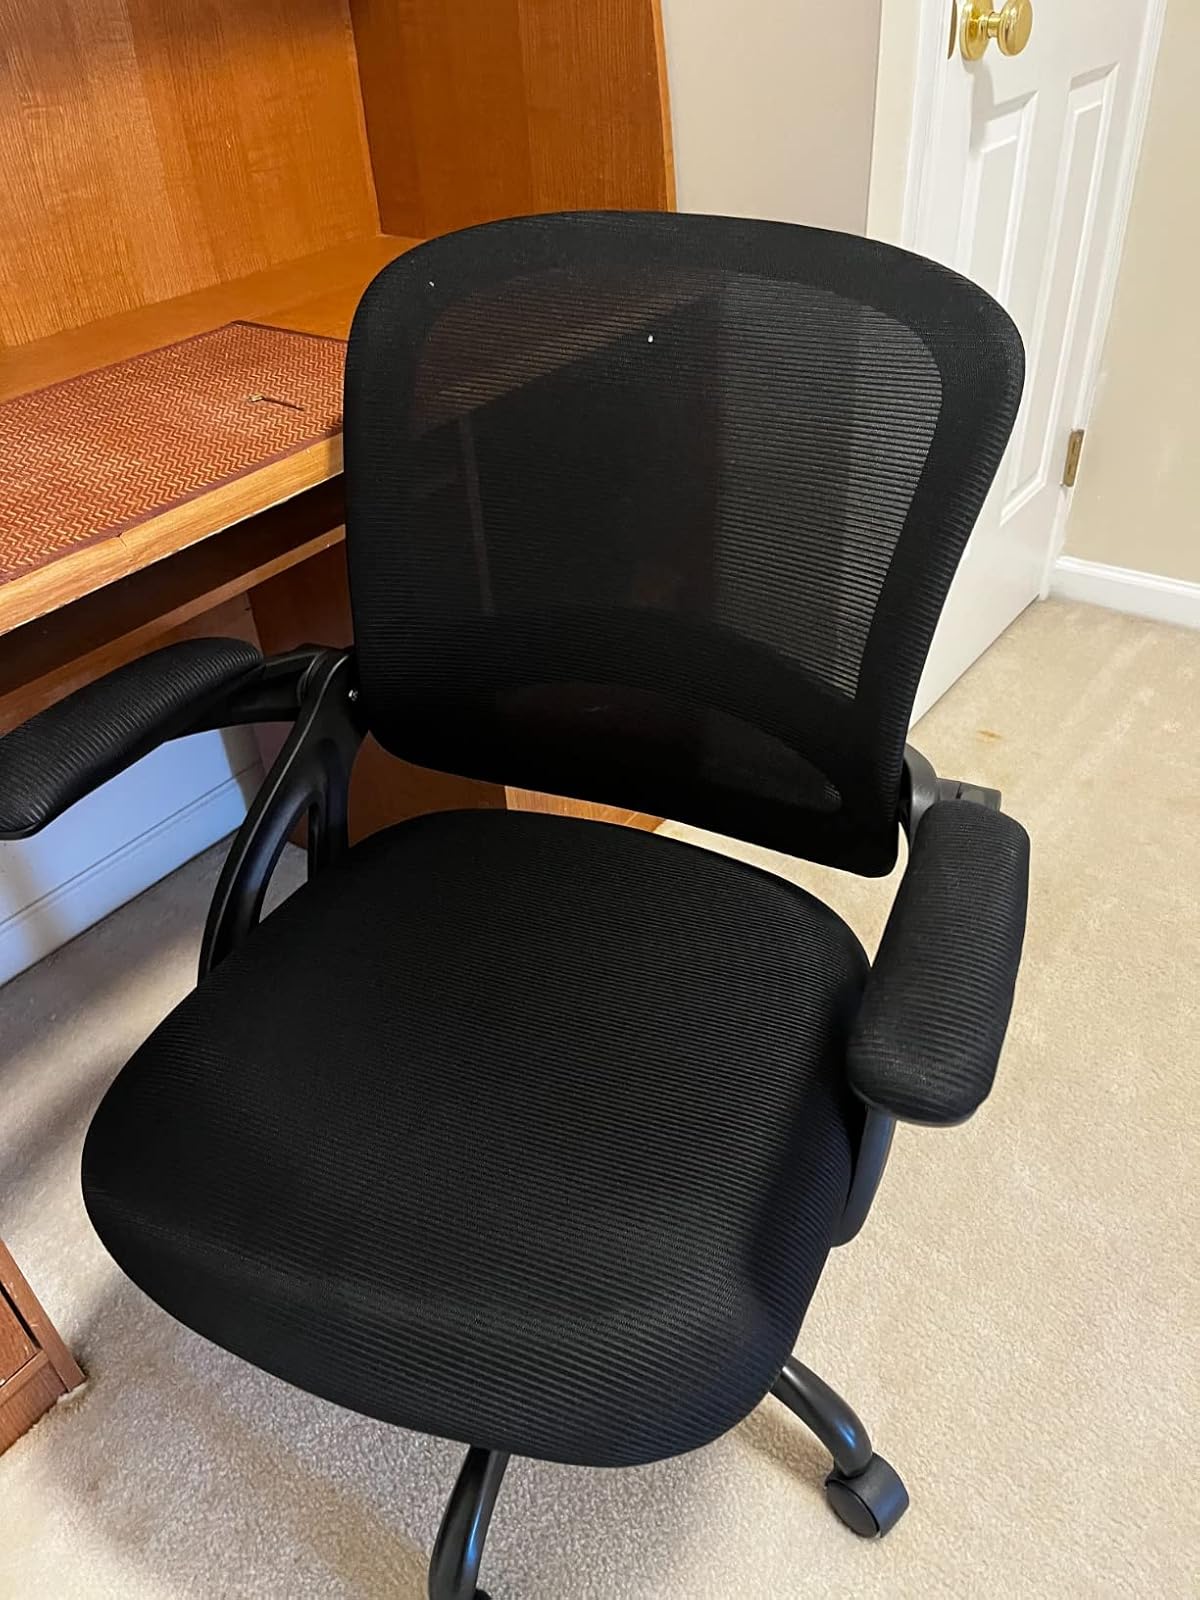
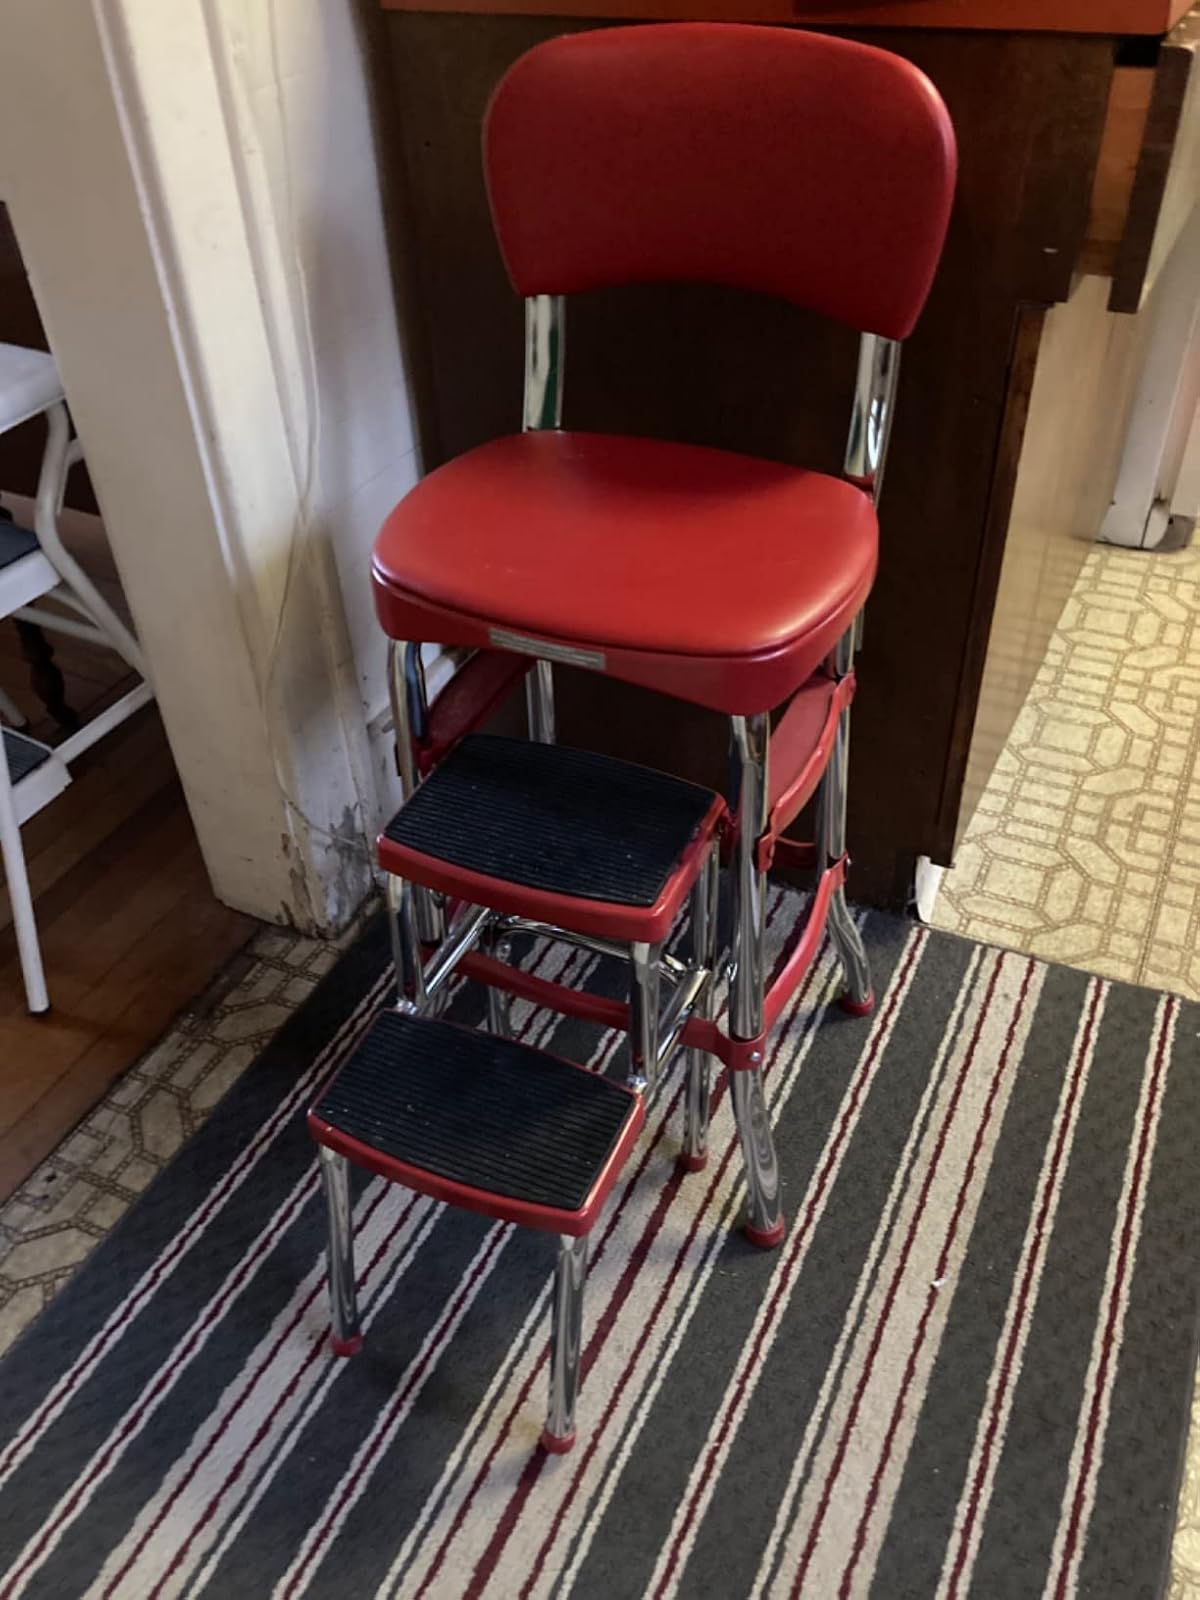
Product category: items_chair
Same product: no